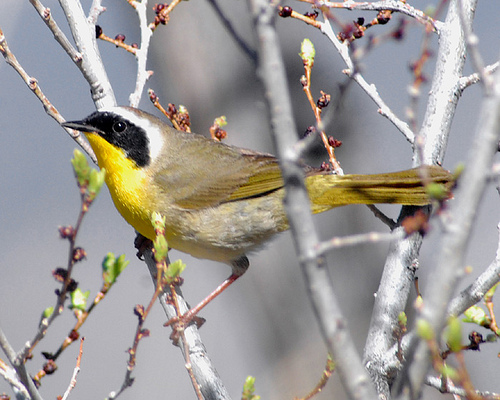
a small bird with a yellow chest and black around its eyes.
this bird has a gray belly, yellow breast, black superciliary, and white crown.
this small bird has a yellow breast, light gray belly, black cheek patch and yellow tail.
this little bird has a yellow belly and breast with a gray wing and white eyebrow.
the bird has a white eyebrow and black cheek patch
this beautiful small bird has a black bill and a yellow belly.
there is a yellow chest, black face and white on the crest. the rest of the bird is yellowish brown.
this bird has a slender beak, a yellow throat and breast, grayish belly, yellow undertail coverts, olive-brown back, and a black mask.
this bird has a brown and white crown, brown primaries, and a yellow belly.
this bird has a black cheek patch, with a yellow breast.
Species: Common Yellowthroat